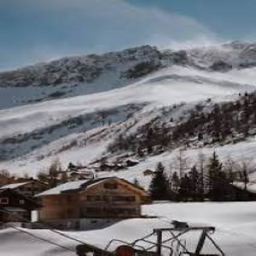
malbun ski resort lichtenstein